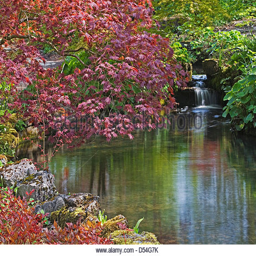
maple tree over a pond with waterfalls